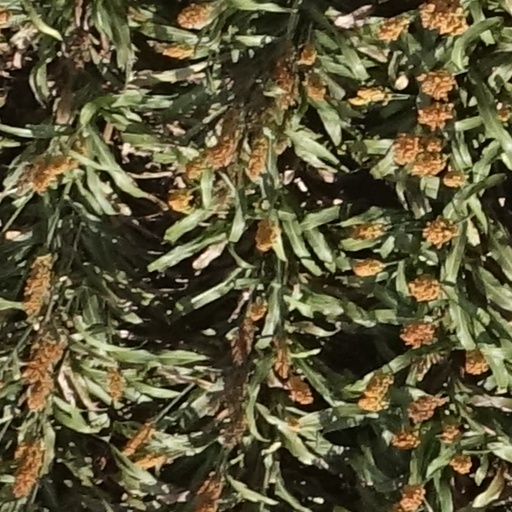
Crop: sorghum